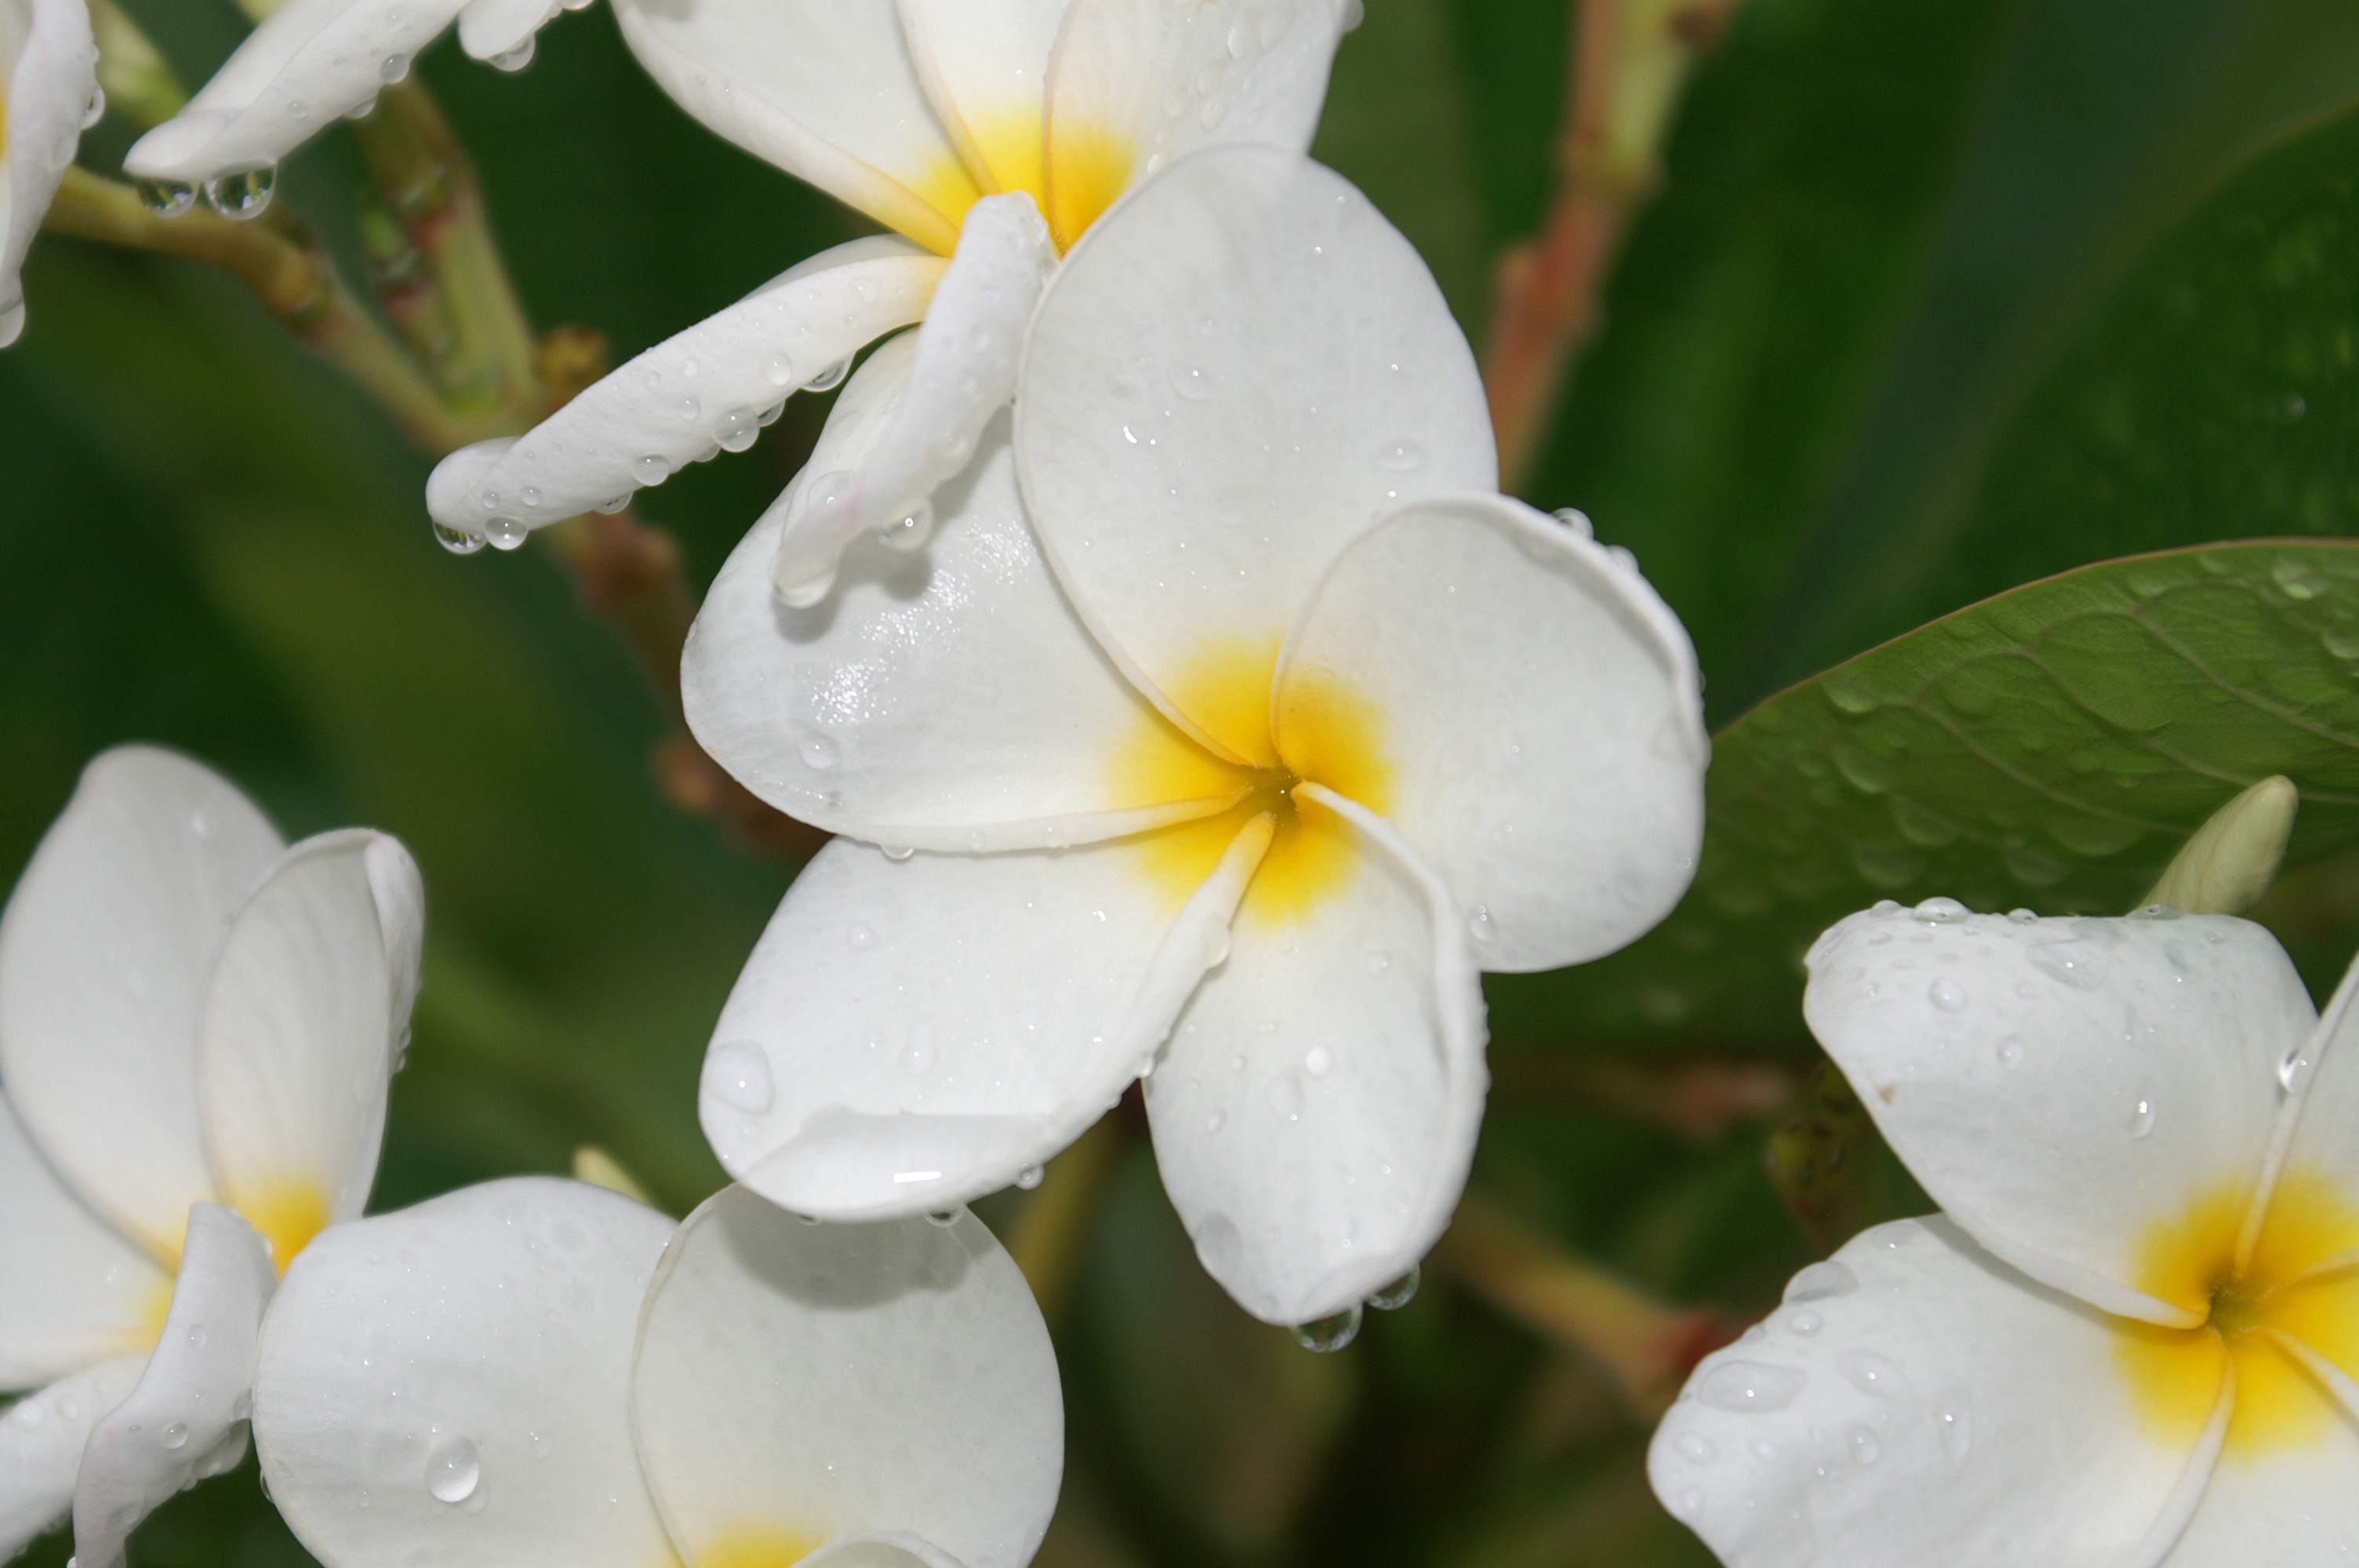
nature, blossom, plant, white, flower, petal, summer, botany, yellow, flora, wildflower, flowers, close up, shrub, beauty, plumeria, macro photography, frangipani, jasmine, flowering plant, land plant, moth orchid